Prince Amedeo, Duke of Aosta (1943–2021)

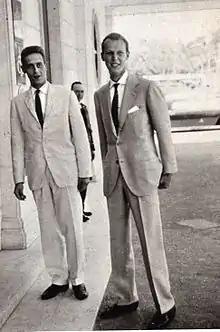
Vittorio Emanuele and Amadeo (Duke of Aosta) together in 1964, before their falling out.

Amedeo was born at "Villa della Cisterna" in Florence, the only child of Prince Aimone, Duke of Aosta, formerly designated king of Croatia as Tomislav II, and of Princess Irene of Greece and Denmark through whom he was a great-great-grandson of Queen Victoria.